HMAS Brisbane (D 41)

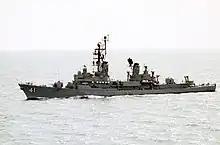
"Brisbane" underway in 1984

During the early 1980s, the destroyer participated in RIMPAC exercises, and made patrols of the Indian Ocean. From 16 August 1982 to 5 August 1983, "Brisbane" underwent refit, after which, the destroyer remained docked alongside at Garden Island until March 1984. Another refit period occurred between September 1985 to October 1987. In early 1988, "Brisbane" visited Melbourne for the Moomba festal, then sailed to her namesake city in August to participate in a 'Shopwindow' exercise with ships of the Royal New Zealand Navy. In October, the destroyer was deployed to South-east Asia for three months, returning to Darwin on 8 January 1989. During June and July, the ship made visits to ports in New Zealand, Vanuatu, and the Solomon Islands. "Brisbane" attended RIMPAC during April and May 1990, then returned to Australia to prepare for deployment to the Persian Gulf as part of Operation Damask.